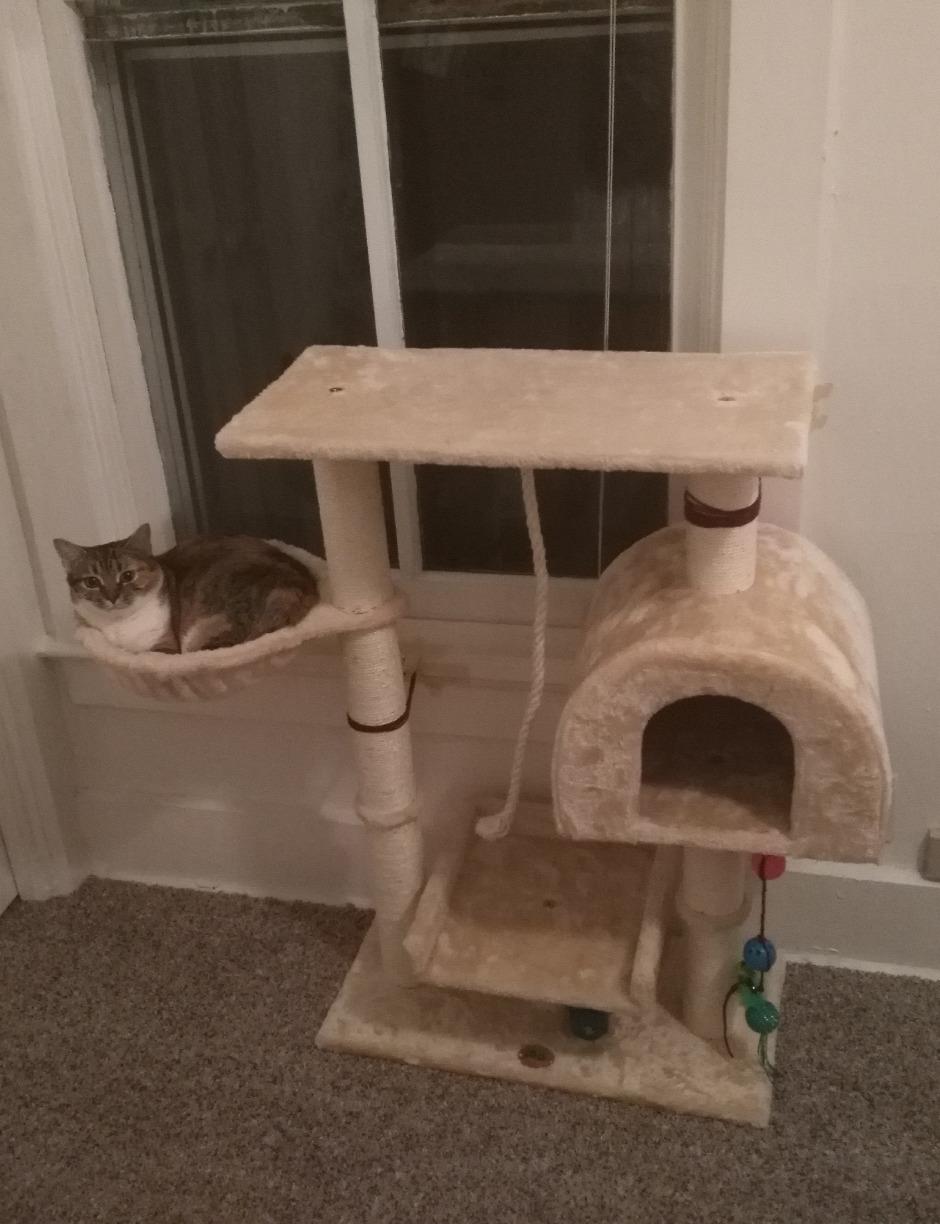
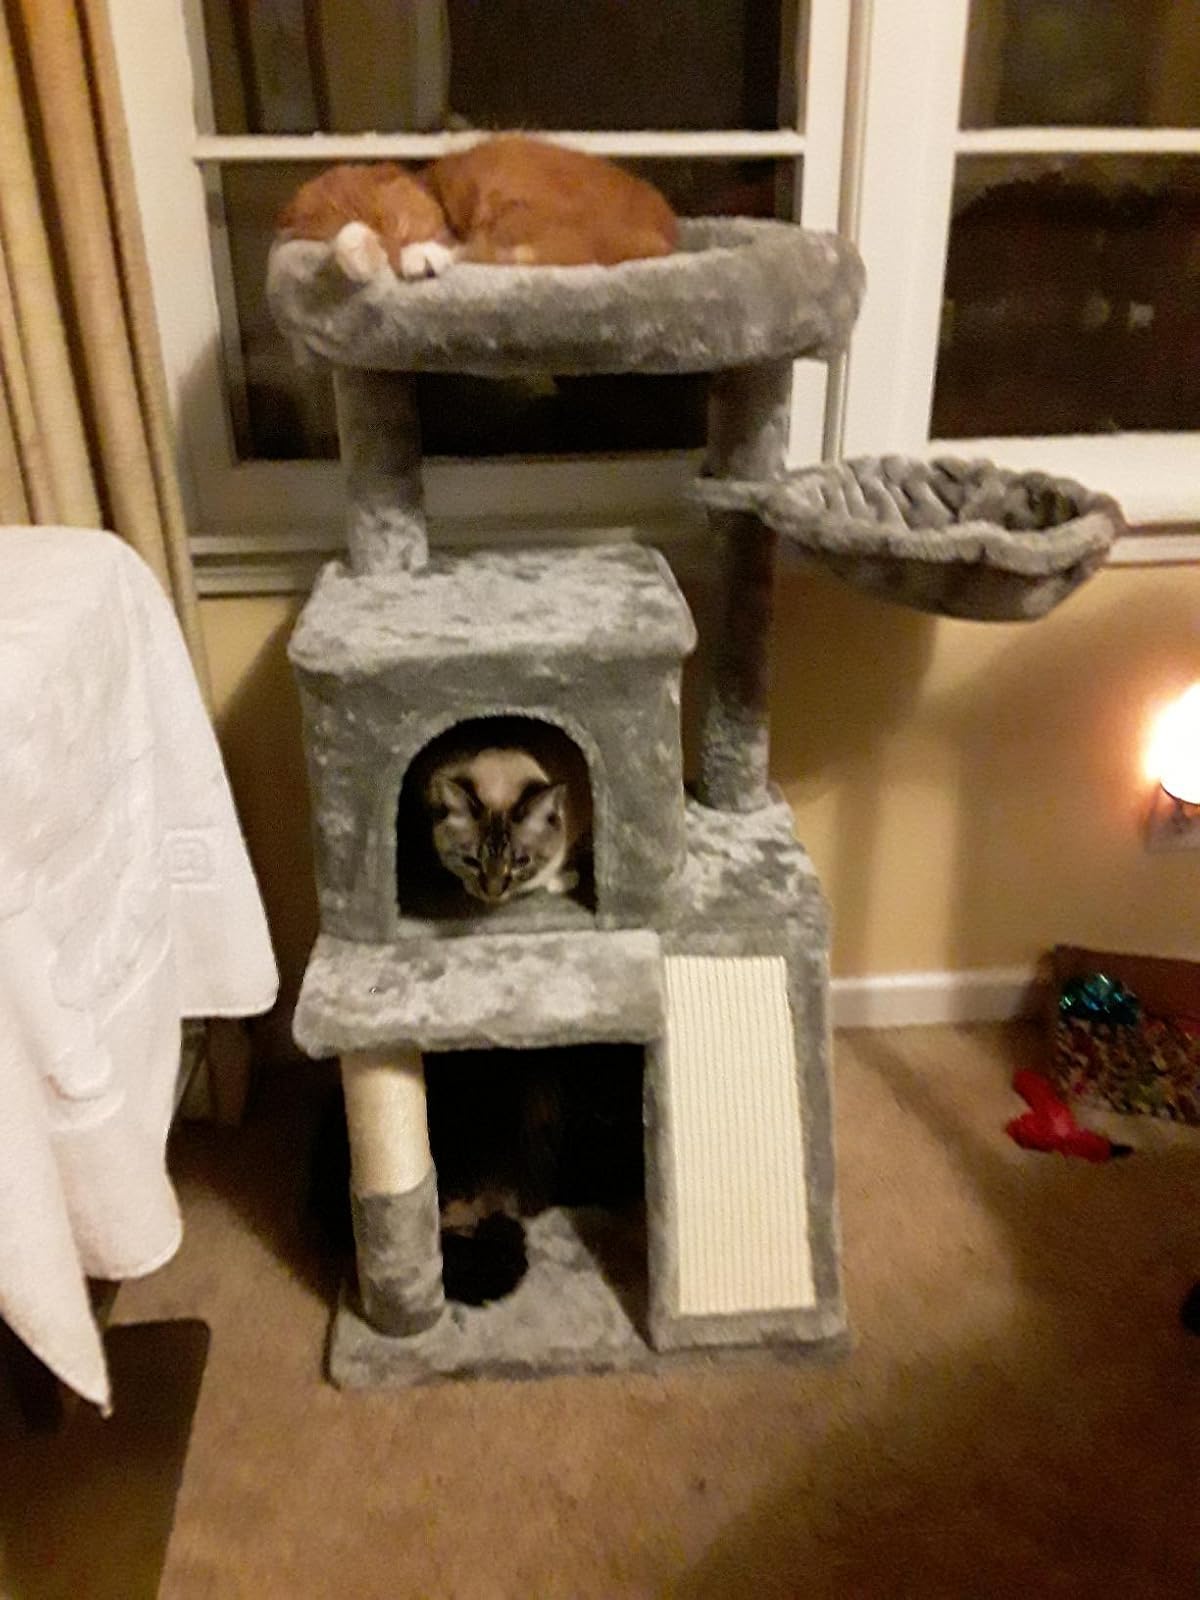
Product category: items_cat tree
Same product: no